Lipetsk Oblast

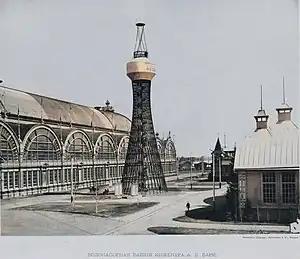
The world's first hyperboloid structure by Vladimir Shukhov

The world's first hyperboloid structure—a steel open-work lattice tower—is located in Polibino, Dankovsky District of Lipetsk Oblast. The hyperboloid tower was built and patented in 1896 by the famous Russian engineer and scientist Vladimir Shukhov. The hyperboloid structures were subsequently built by other architects, such as Antoni Gaudí, Le Corbusier, and Oscar Niemeyer.